UKNC

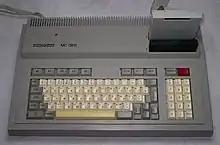
UKNC (0511.2 variant)

UKNC is a Soviet PDP-11-compatible educational micro computer, aimed at teaching school informatics courses. It is also known as Elektronika MS-0511. UKNC stands for Educational Computer by Scientific Centre. It was designed by the Scientific Centre in Zelenograd.